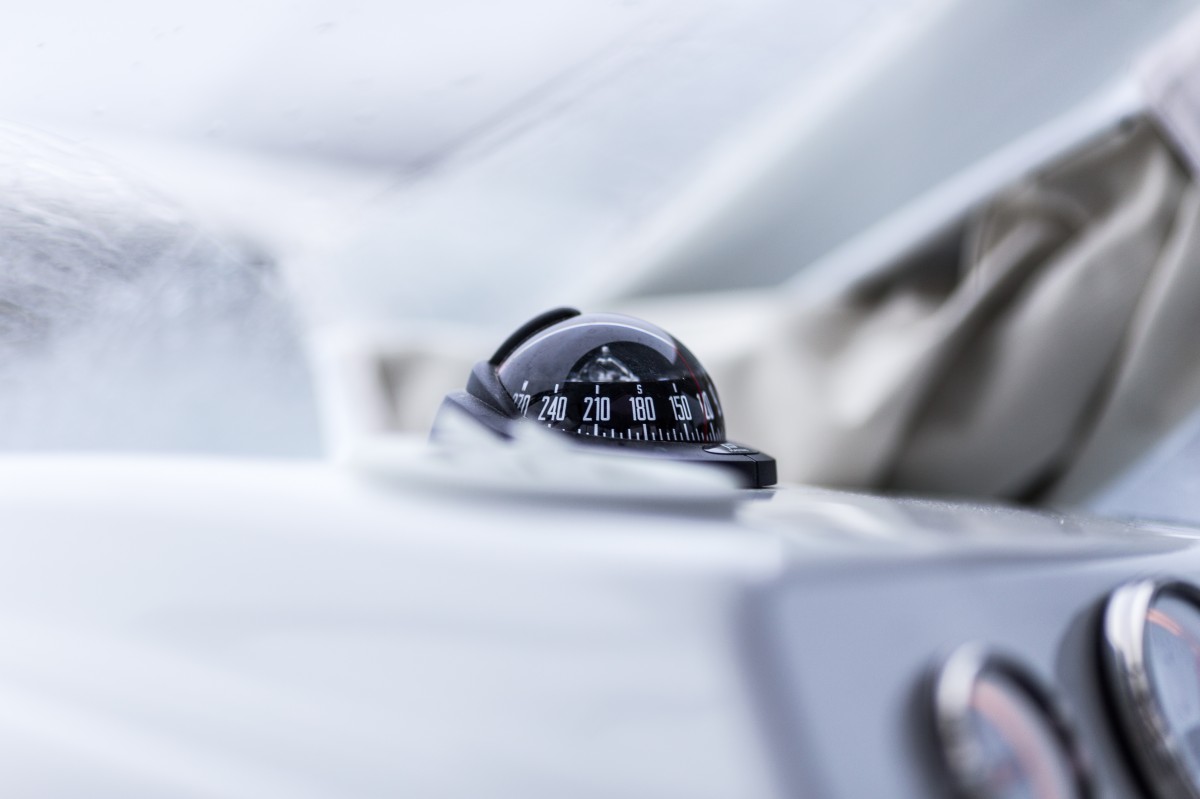
Tags: driving, direction, vehicle, navigate, compass, boat instrument, supercar, automobile make